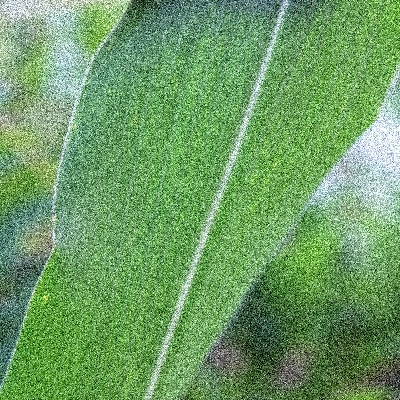
Label: Corn_(Maize)___Leaf_Spot